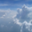
Label: cloud